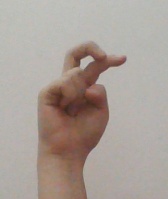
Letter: zay